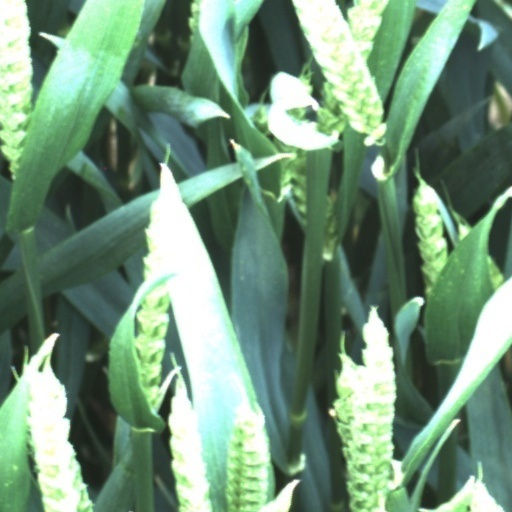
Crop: wheat